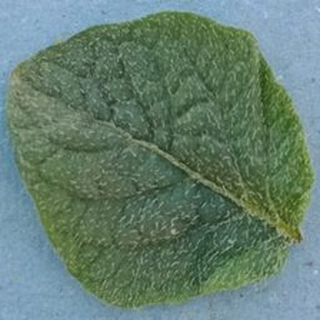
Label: healthy_potato